Cold War

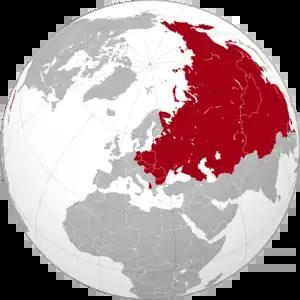
Map showing greatest territorial extent of the Soviet Union and the states that it dominated politically, economically and militarily in 1960, after the Cuban Revolution of 1959 but before the official Sino-Soviet split of 1961 (total area: c. 35,000,000 km)

While Stalin's death in 1953 slightly relaxed tensions, the situation in Europe remained an uneasy armed truce. The Soviets, who had already created a network of mutual assistance treaties in the Eastern Bloc by 1949, established a formal alliance therein, the Warsaw Pact, in 1955. It stood opposed to NATO.